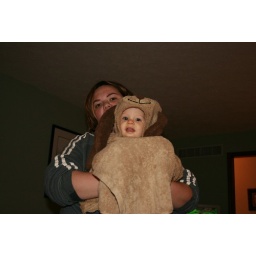
After my bath, mommy wrapped me up in my doggy towel. I am wayyy too cute for my own good.